Doris Brabham Hatt

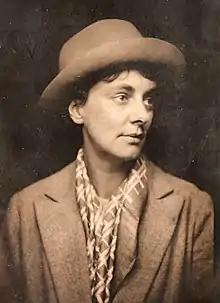
Doris Hatt c.1930 (private collection)

Doris Brabham Hatt (24 September 1890 – 27 August 1969), a painter and printmaker, was a pioneer of Modernism in Britain.